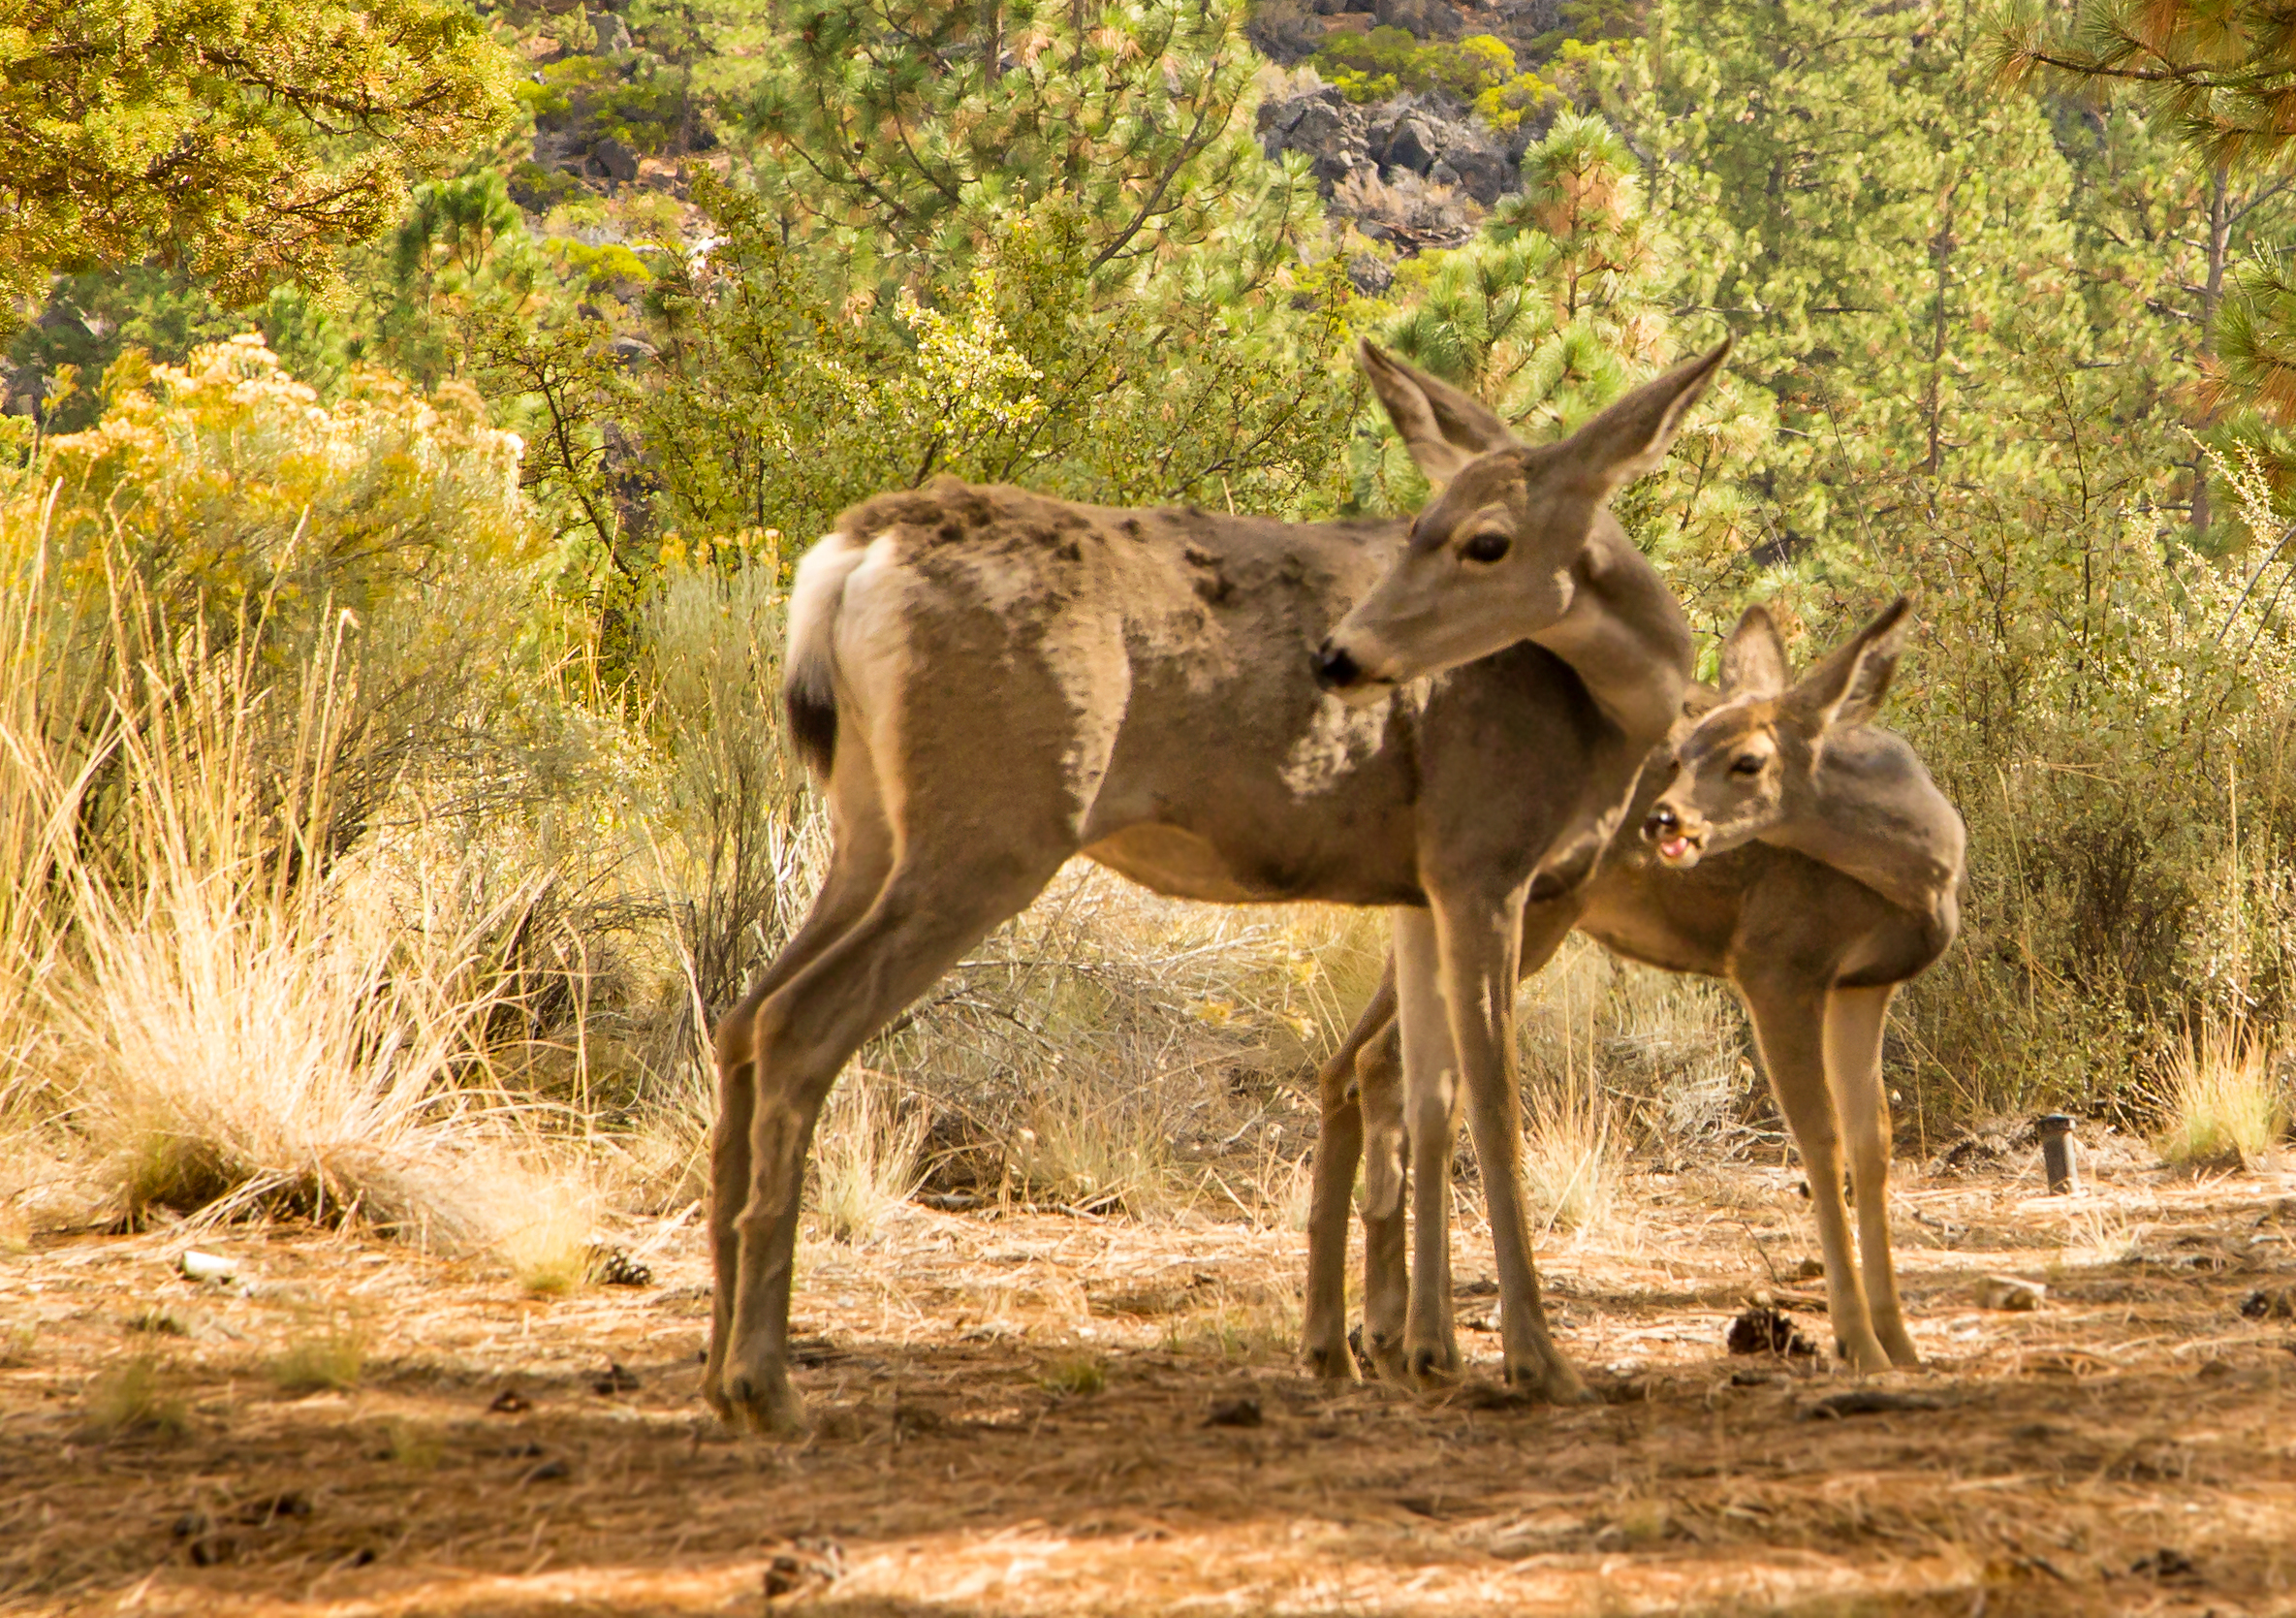
nature, animal, wildlife, deer, mammal, child, two, fauna, savanna, fawn, family, mother, stretch, impala, kudu, safari, oregon, white tailed deer